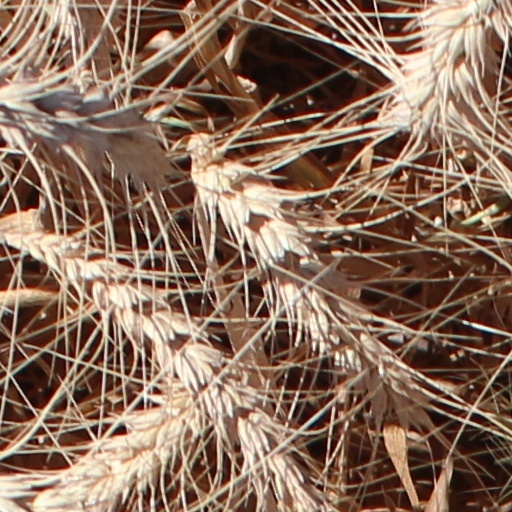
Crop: wheat